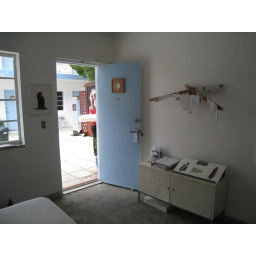
Swarm Gallery occupied room 109.. right near the bar on the ground floor